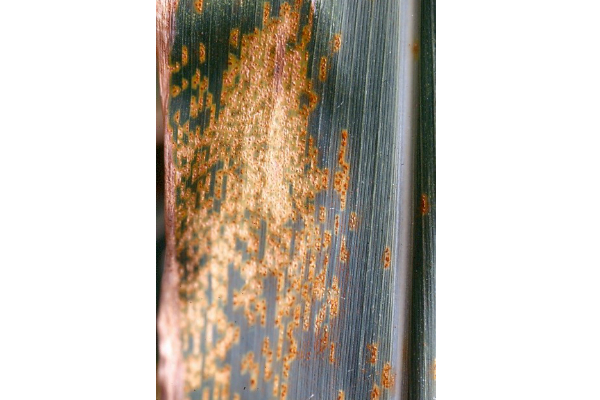
Labels: Corn rust leaf